Star Pride

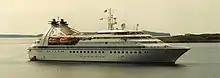
"Seabourn Pride" in original livery

The ship was originally intended to be launched as the "Signet Pride," following the cruise lines original name of Signet Cruise Line, but was changed to "Seabourn Pride" after objections over trademark ownership by Signet Oil"." "Seabourn Pride" set out on her maiden voyage in November 1988 as "Seabourn Pride", after being christened by Shirley Temple Black. The maiden voyage was a 15-day maiden cruise through the Panama Canal to San Francisco.